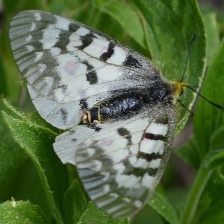
Species: CLODIUS PARNASSIAN